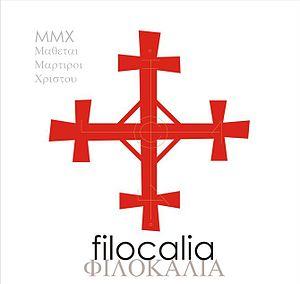
Arsenie Boca, né Zian Boca à Vața de Sus le 29 septembre 1910 et mort à Sinaia le 28 novembre 1989, représente aujourd’hui un des plus grands maitres spirituels que la Roumanie du XXᵉ siècle ait connus. Prêtre de l'Église orthodoxe roumaine, moine, théologien, médecin, écrivain, fresquiste, traducteur, peintre, tout au long de la vie, Arsenie Boca fut très recherché par la population en quête de spiritualité, le sens de la vie, la résolution de leurs problèmes personnels ou professionnels et de réponse à leurs questions existentielles.